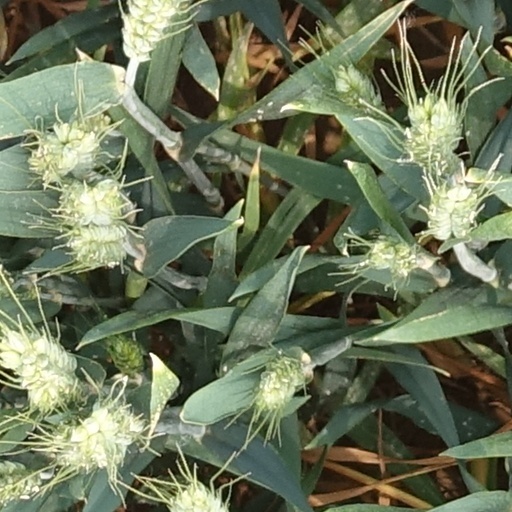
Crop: wheat